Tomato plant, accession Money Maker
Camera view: horizontal (90 deg, fisheye); turntable rotation: 270 degrees
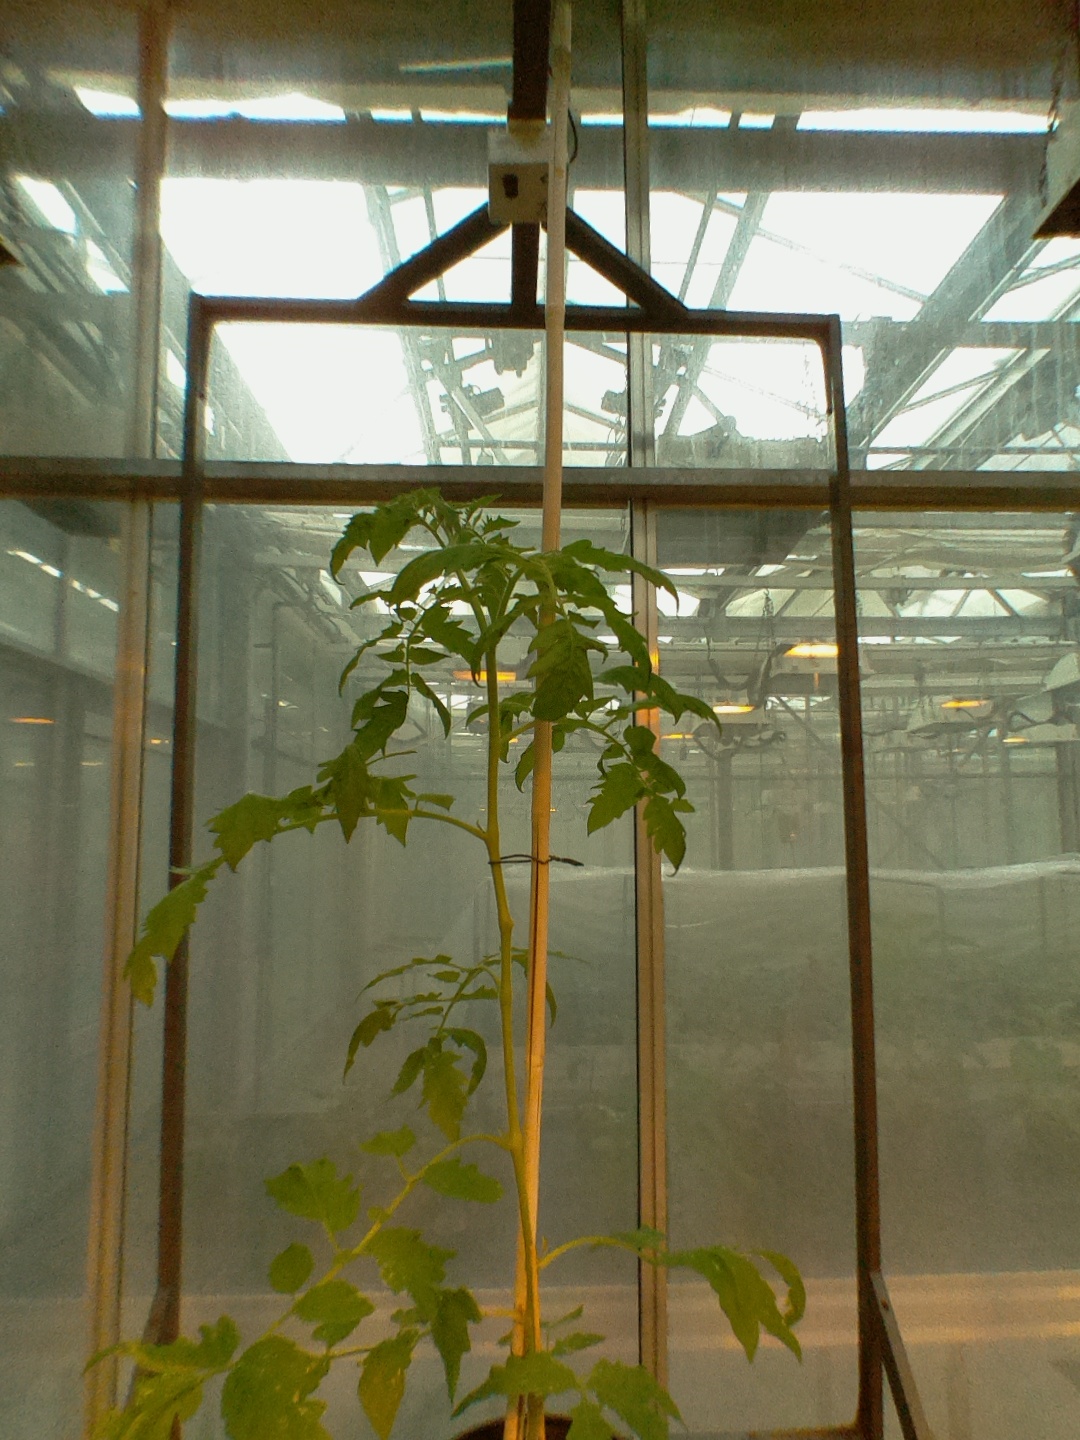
BBCH growth stage 54: 4 inflorescences visible